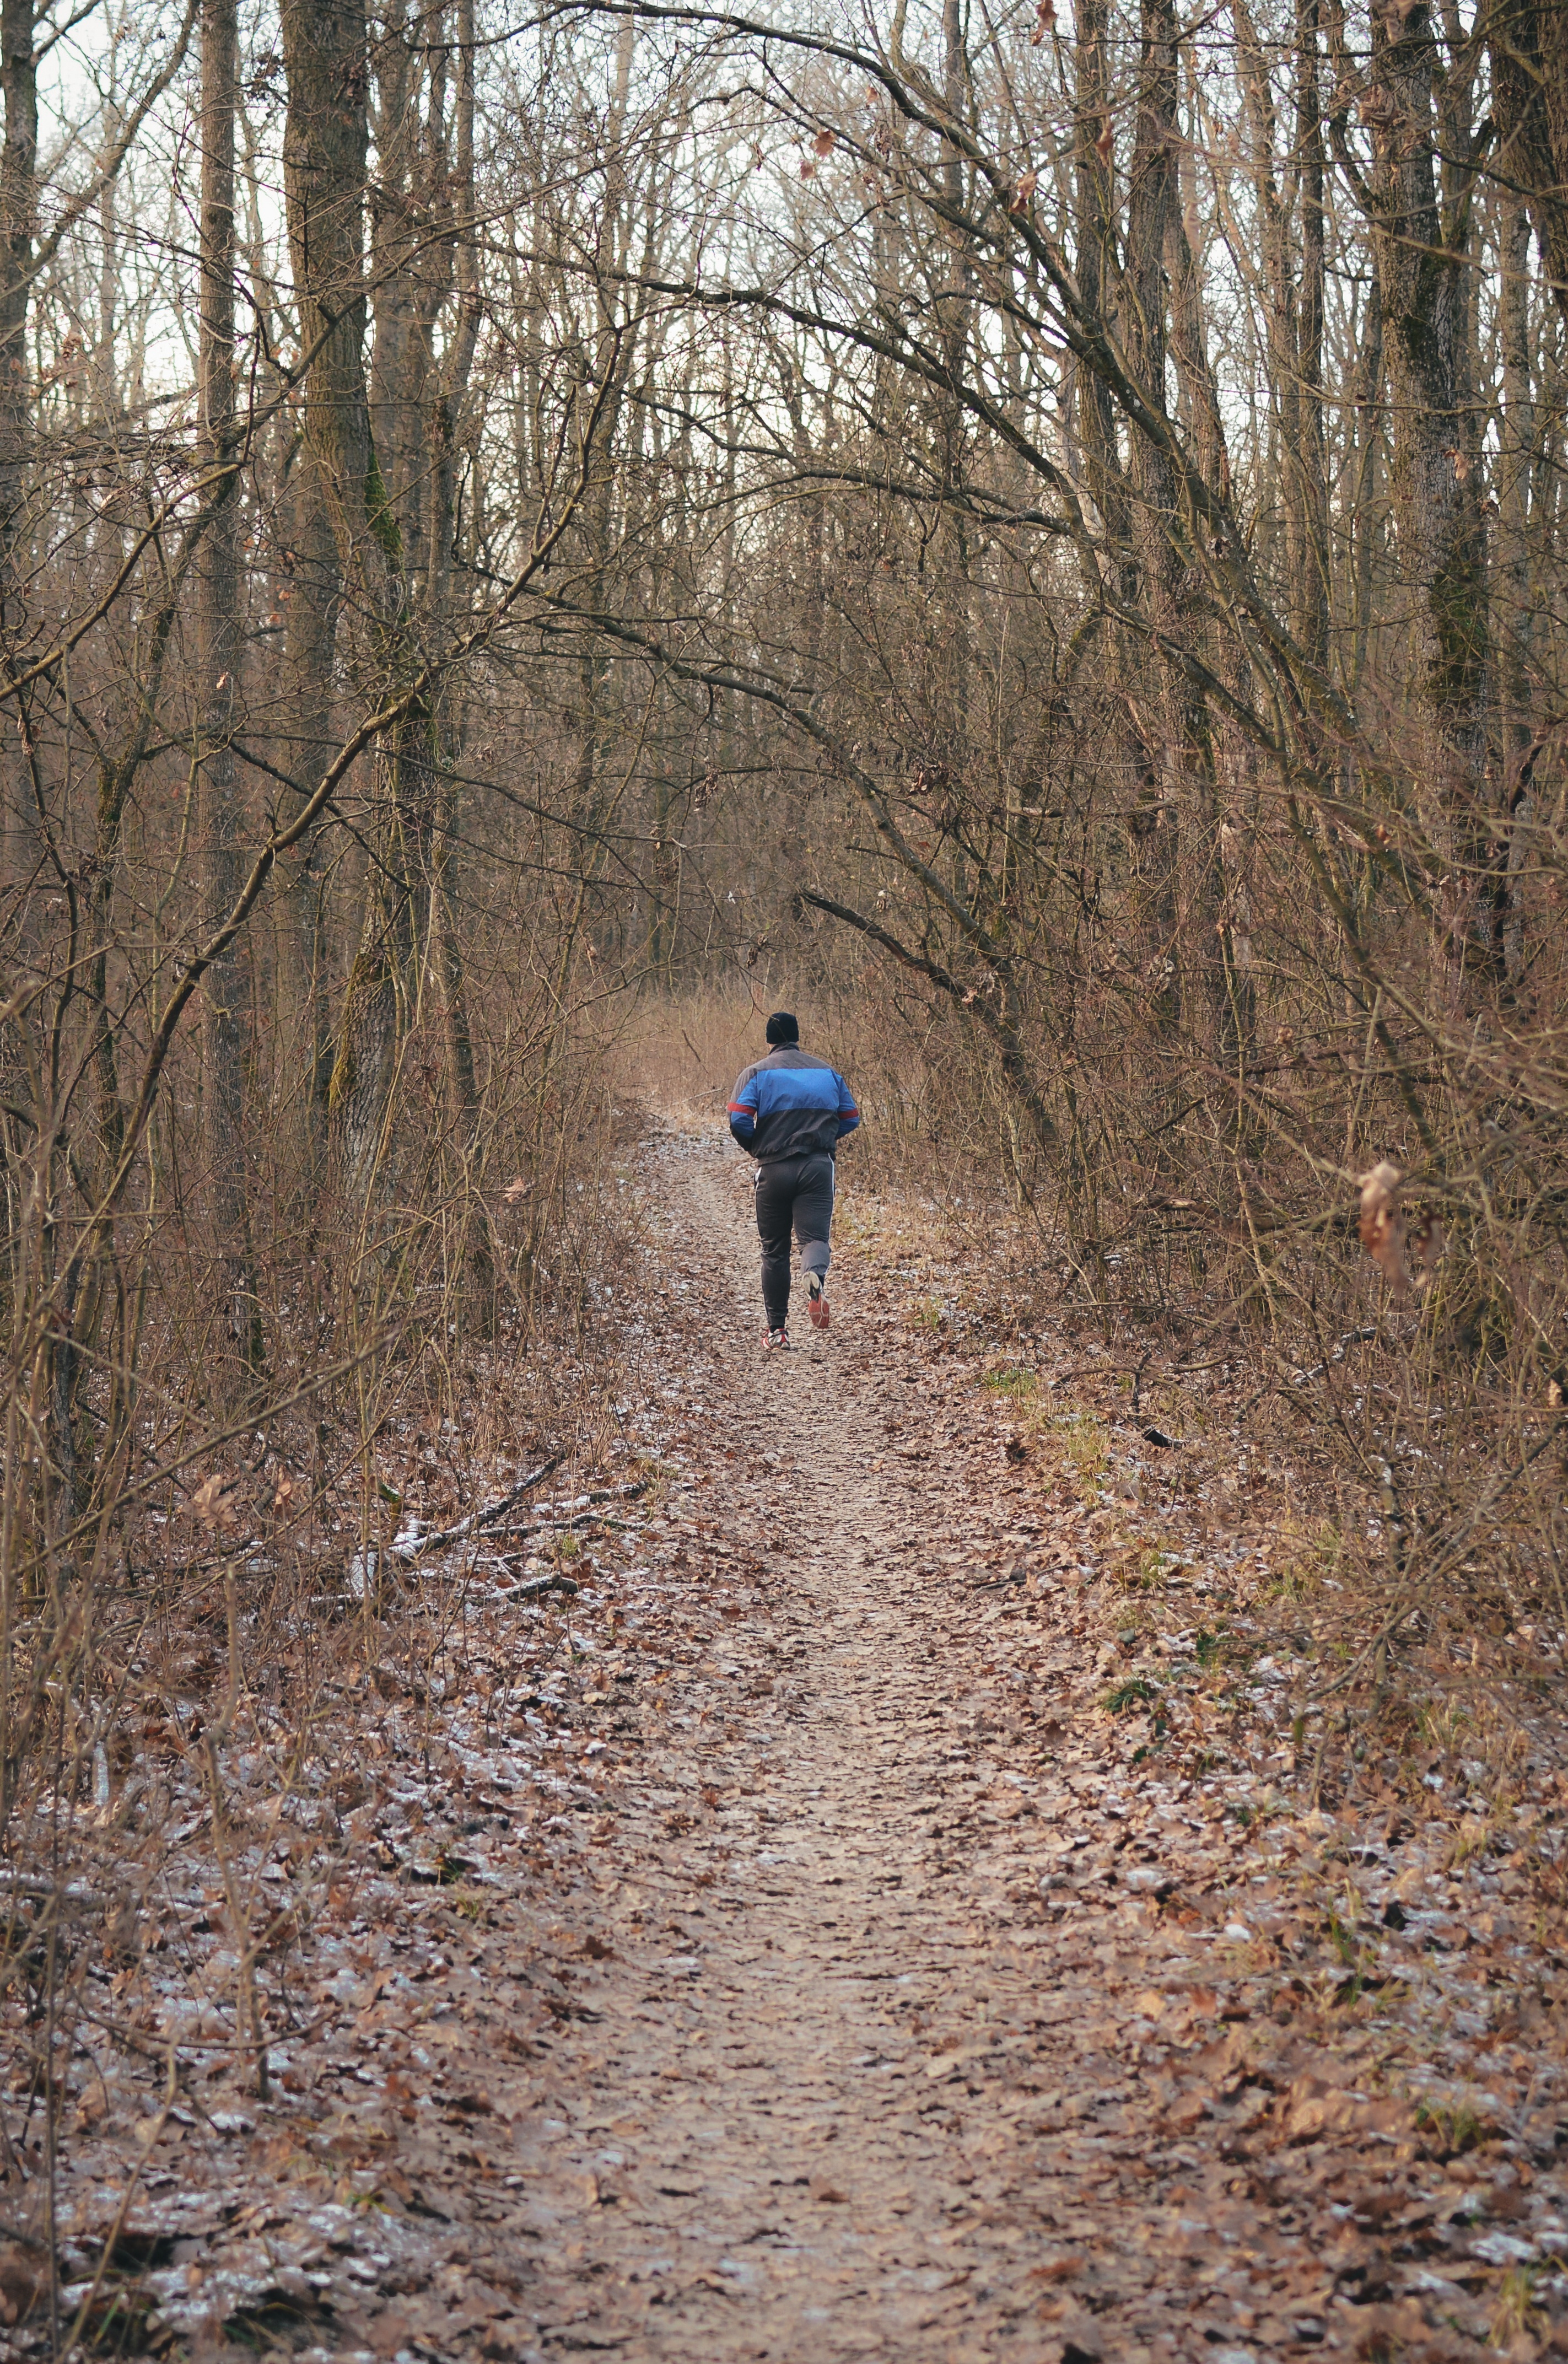
tree, nature, forest, wilderness, winter, trail, autumn, season, wetland, woodland, habitat, natural environment